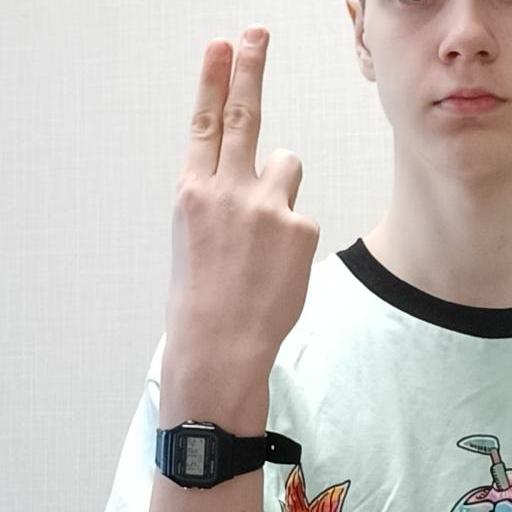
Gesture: two_up_inverted